Birth control movement in the United States

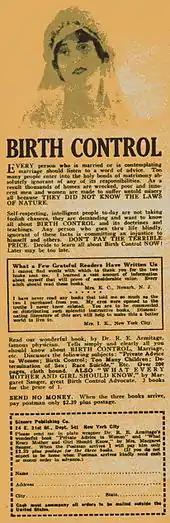
Advertisement from 1926

Following the successful opening of the CRB in 1923, public discussion of contraception became more commonplace, and the term "birth control" became firmly established in the nation's vernacular. Of the hundreds of references to birth control in magazines and newspapers of the 1920s, more than two-thirds were favorable. The availability of contraception signaled the end of the stricter morality of the Victorian era, and ushered in the emergence of a more sexually permissive society. Other factors that contributed to the new sexual norms included increased mobility brought by the automobile, anonymous urban lifestyles, and post-war euphoria. Sociologists who surveyed women in Muncie, Indiana in 1925 found that all the upper class women approved of birth control, and more than 80 percent of the working class women approved. The birth rate in America declined 20 percent between 1920 and 1930, primarily due to increased use of birth control.